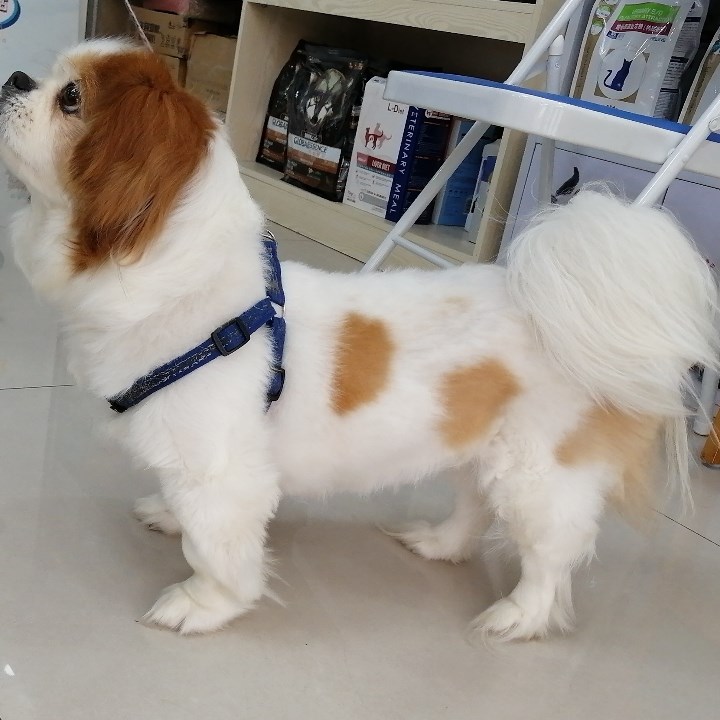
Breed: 806-n000129-papillon